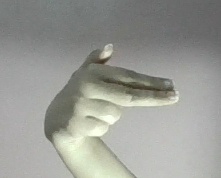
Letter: ghain